Geological engineering

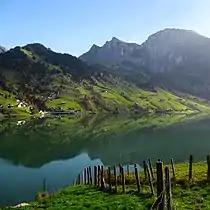
Mountain lake showing surface water. Geoenvironmental engineers (subdiscipline of geological engineering) work on managing drinking water supplies and remediation of contaminated surface water and groundwater.

Geoenvironmental engineering is the subdiscipline of geological engineering that focuses on preventing or mitigating the environmental effects of anthropogenic contaminants within soil and water. It solves these issues via the development of processes and infrastructure for the supply of clean water, waste disposal, and control of pollution of all kinds. The work of geoenvironmental engineers largely deals with investigating the migration, interaction, and result of contaminants; remediating contaminated sites; and protecting uncontaminated sites. Typical work of a geoenvironmental engineer includes: